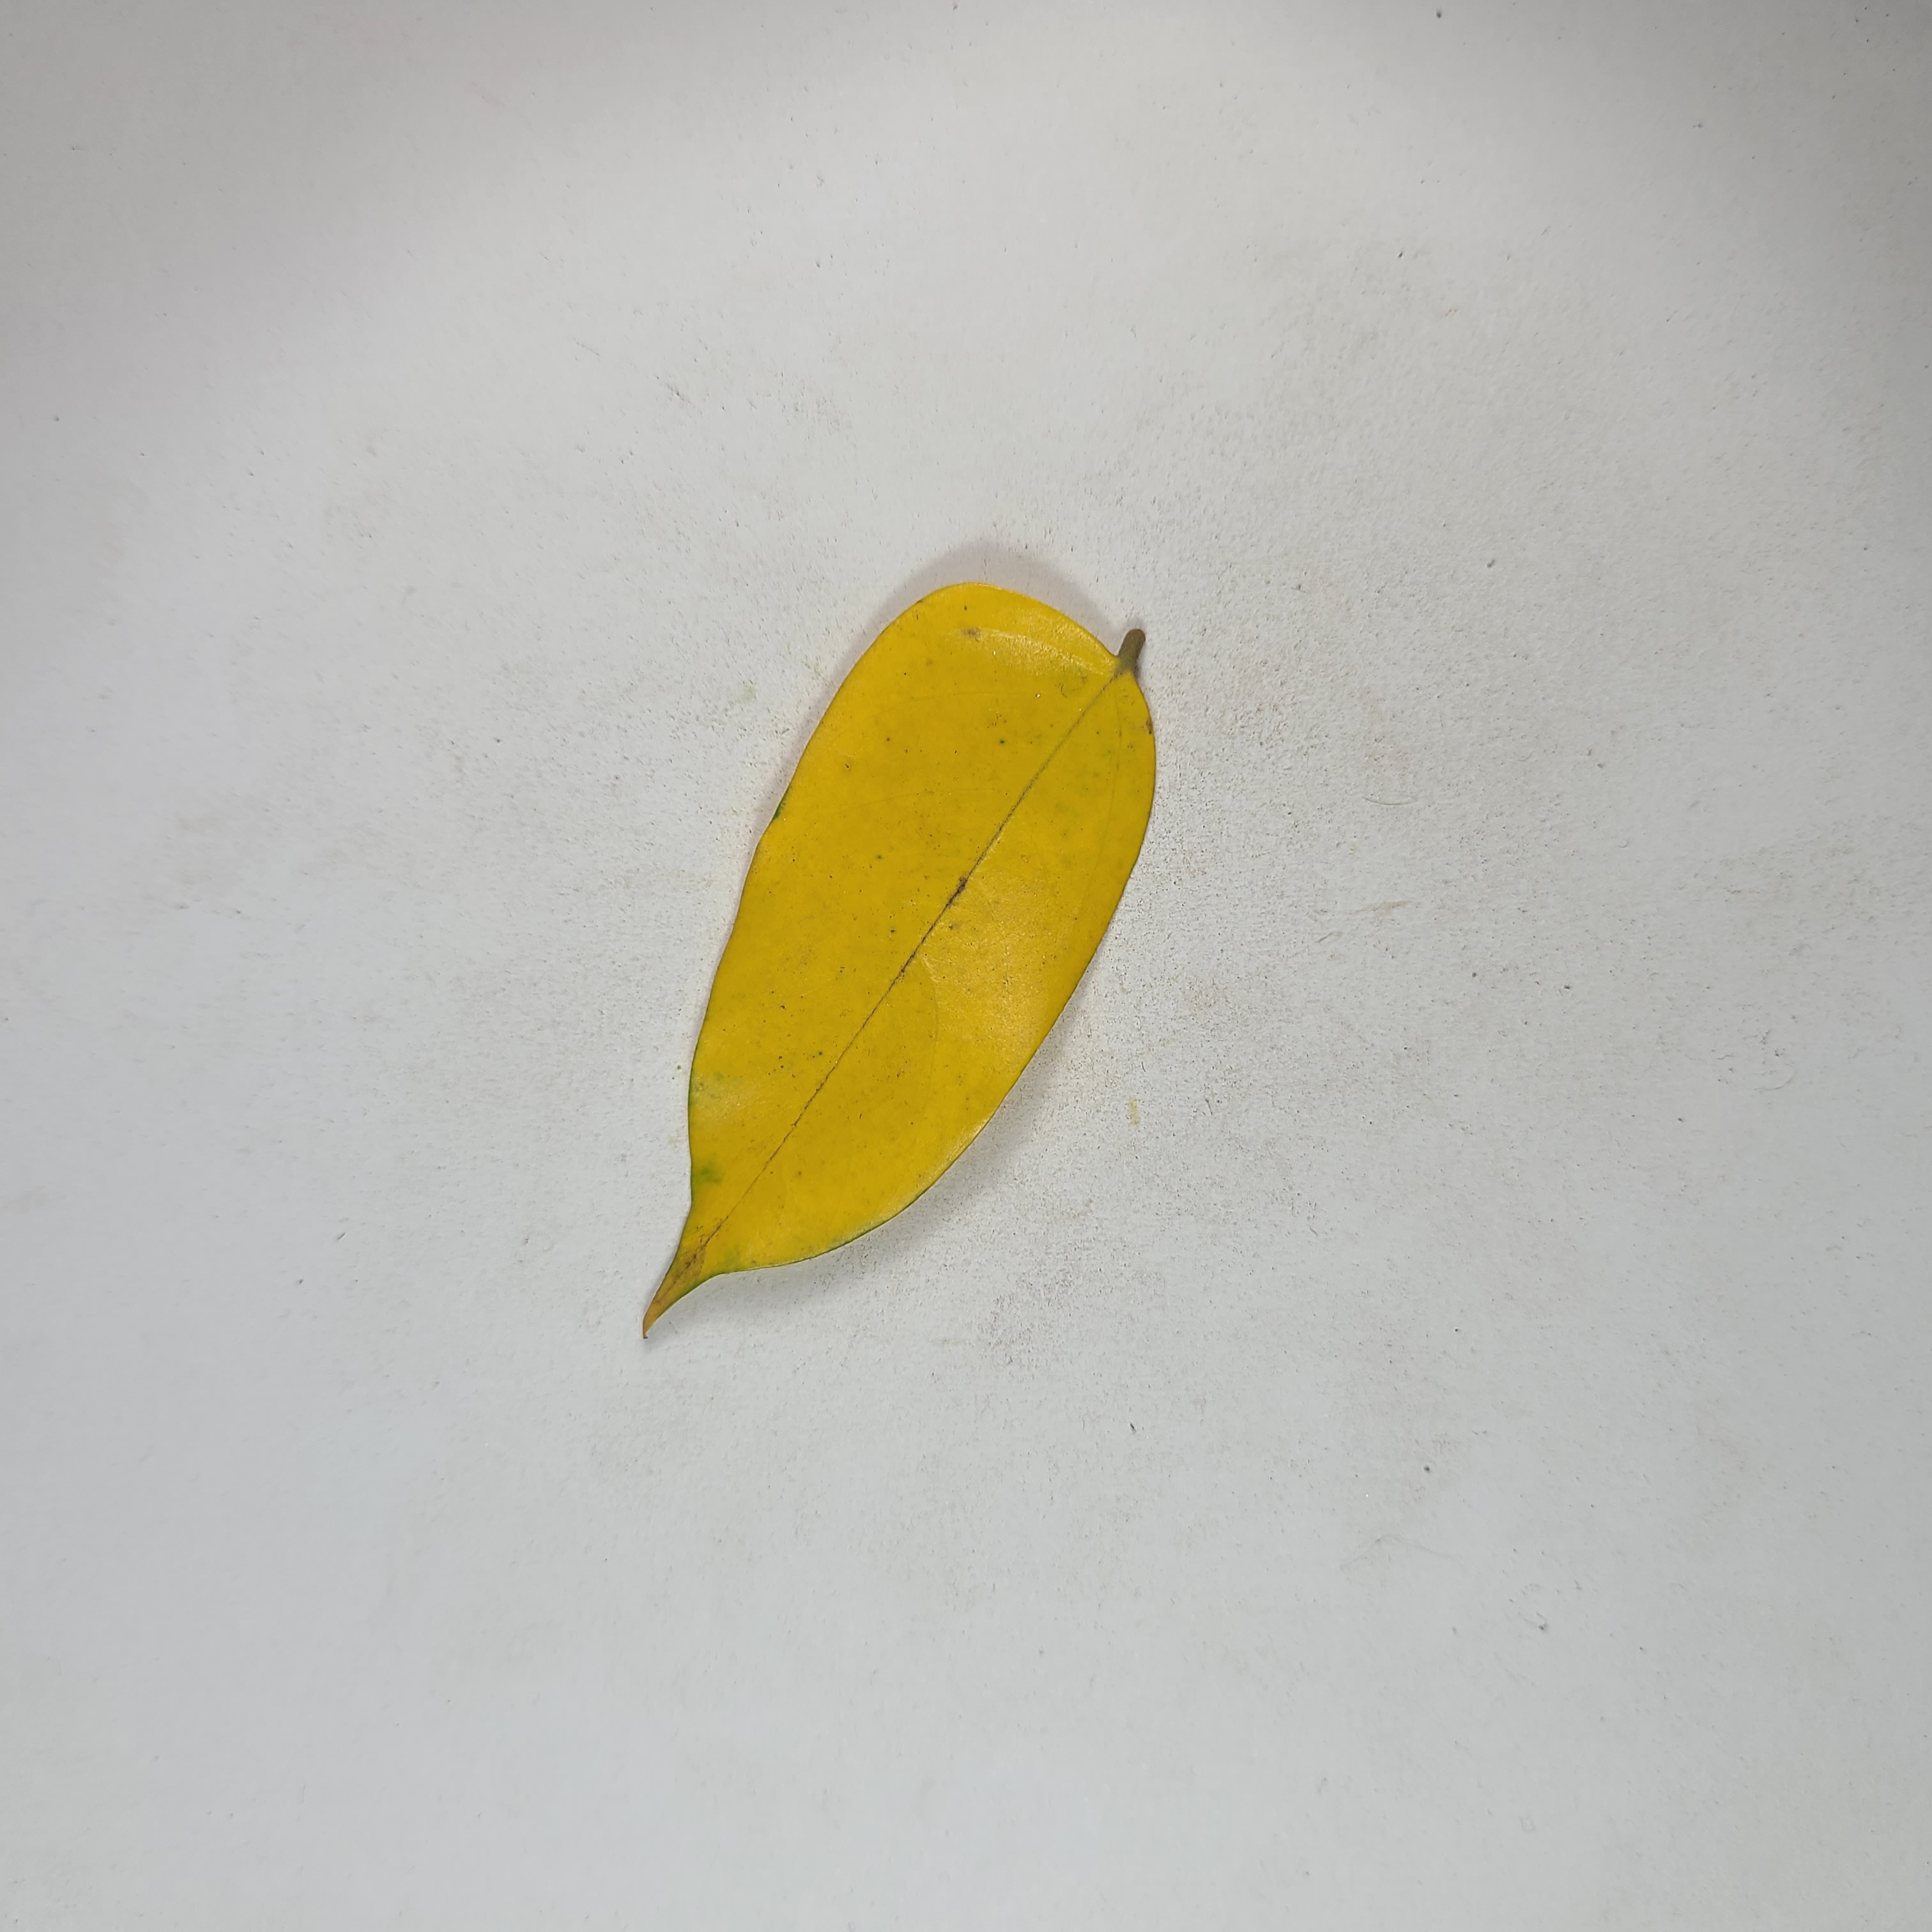
Label: Yellow Leaves